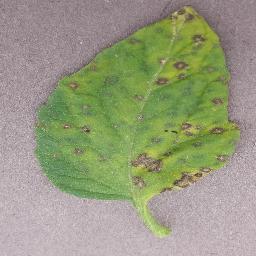
Label: Tomato___Septoria_leaf_spot